Yinnar, Victoria

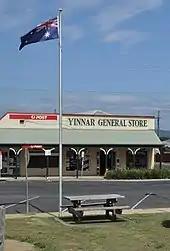
Yinnar General Store and Post Office

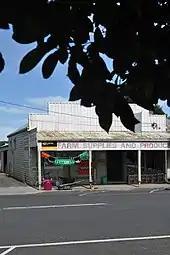
Jack Scott & Sons

The first store to be built in Yinnar was conducted as a general store and drapery.